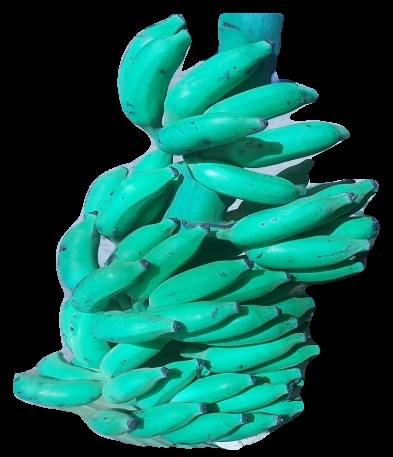
Variety: elakki-bale
Grade: grade3